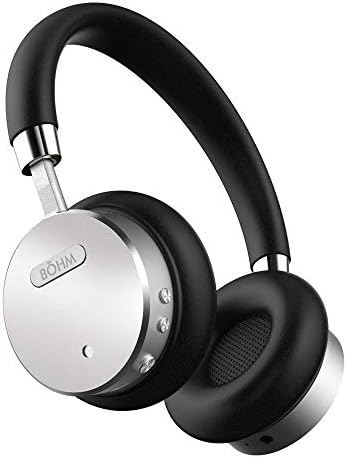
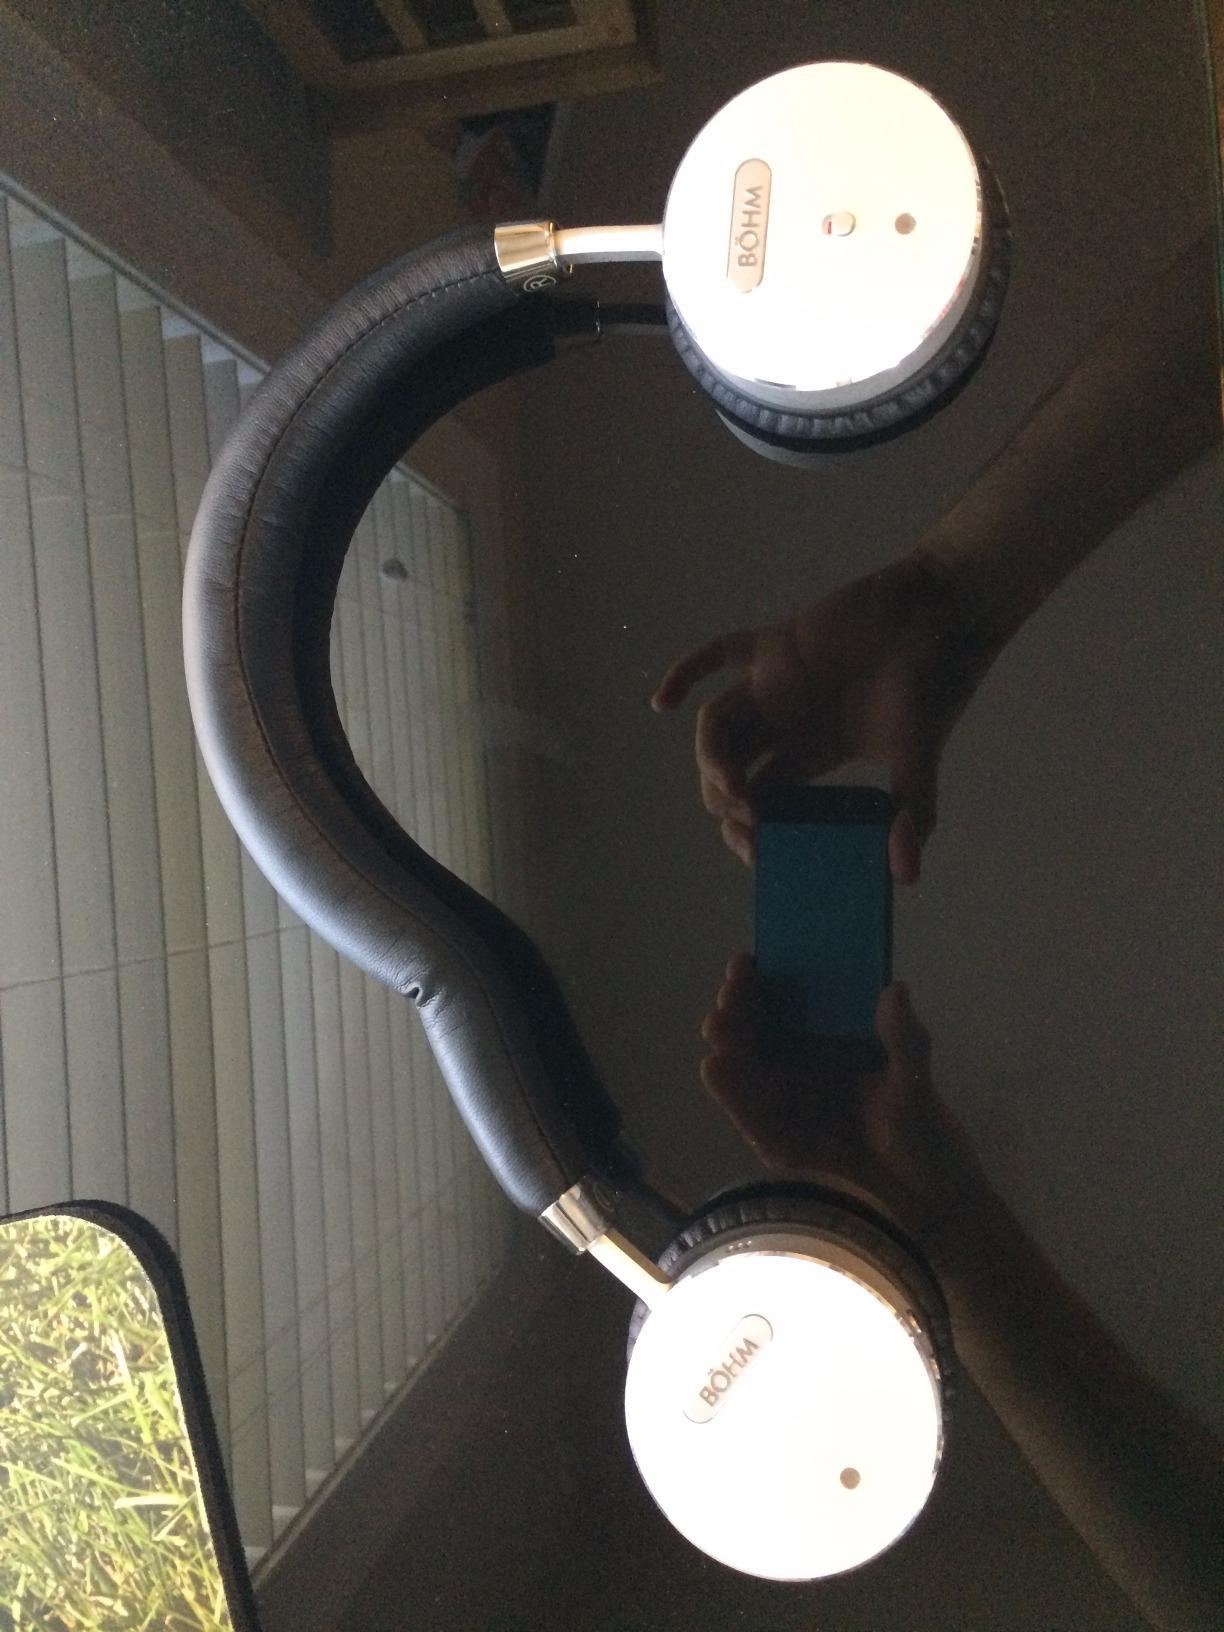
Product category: headphones
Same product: yes